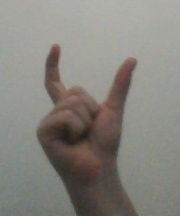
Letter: nun